Abbey Junction railway station

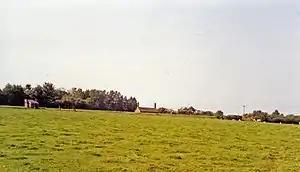
The station site years after closure

Abbey Junction railway station was the railway junction where the branch line to Silloth on the Solway Firth divided from the Solway Junction Railway in the English county of Cumberland (later Cumbria).